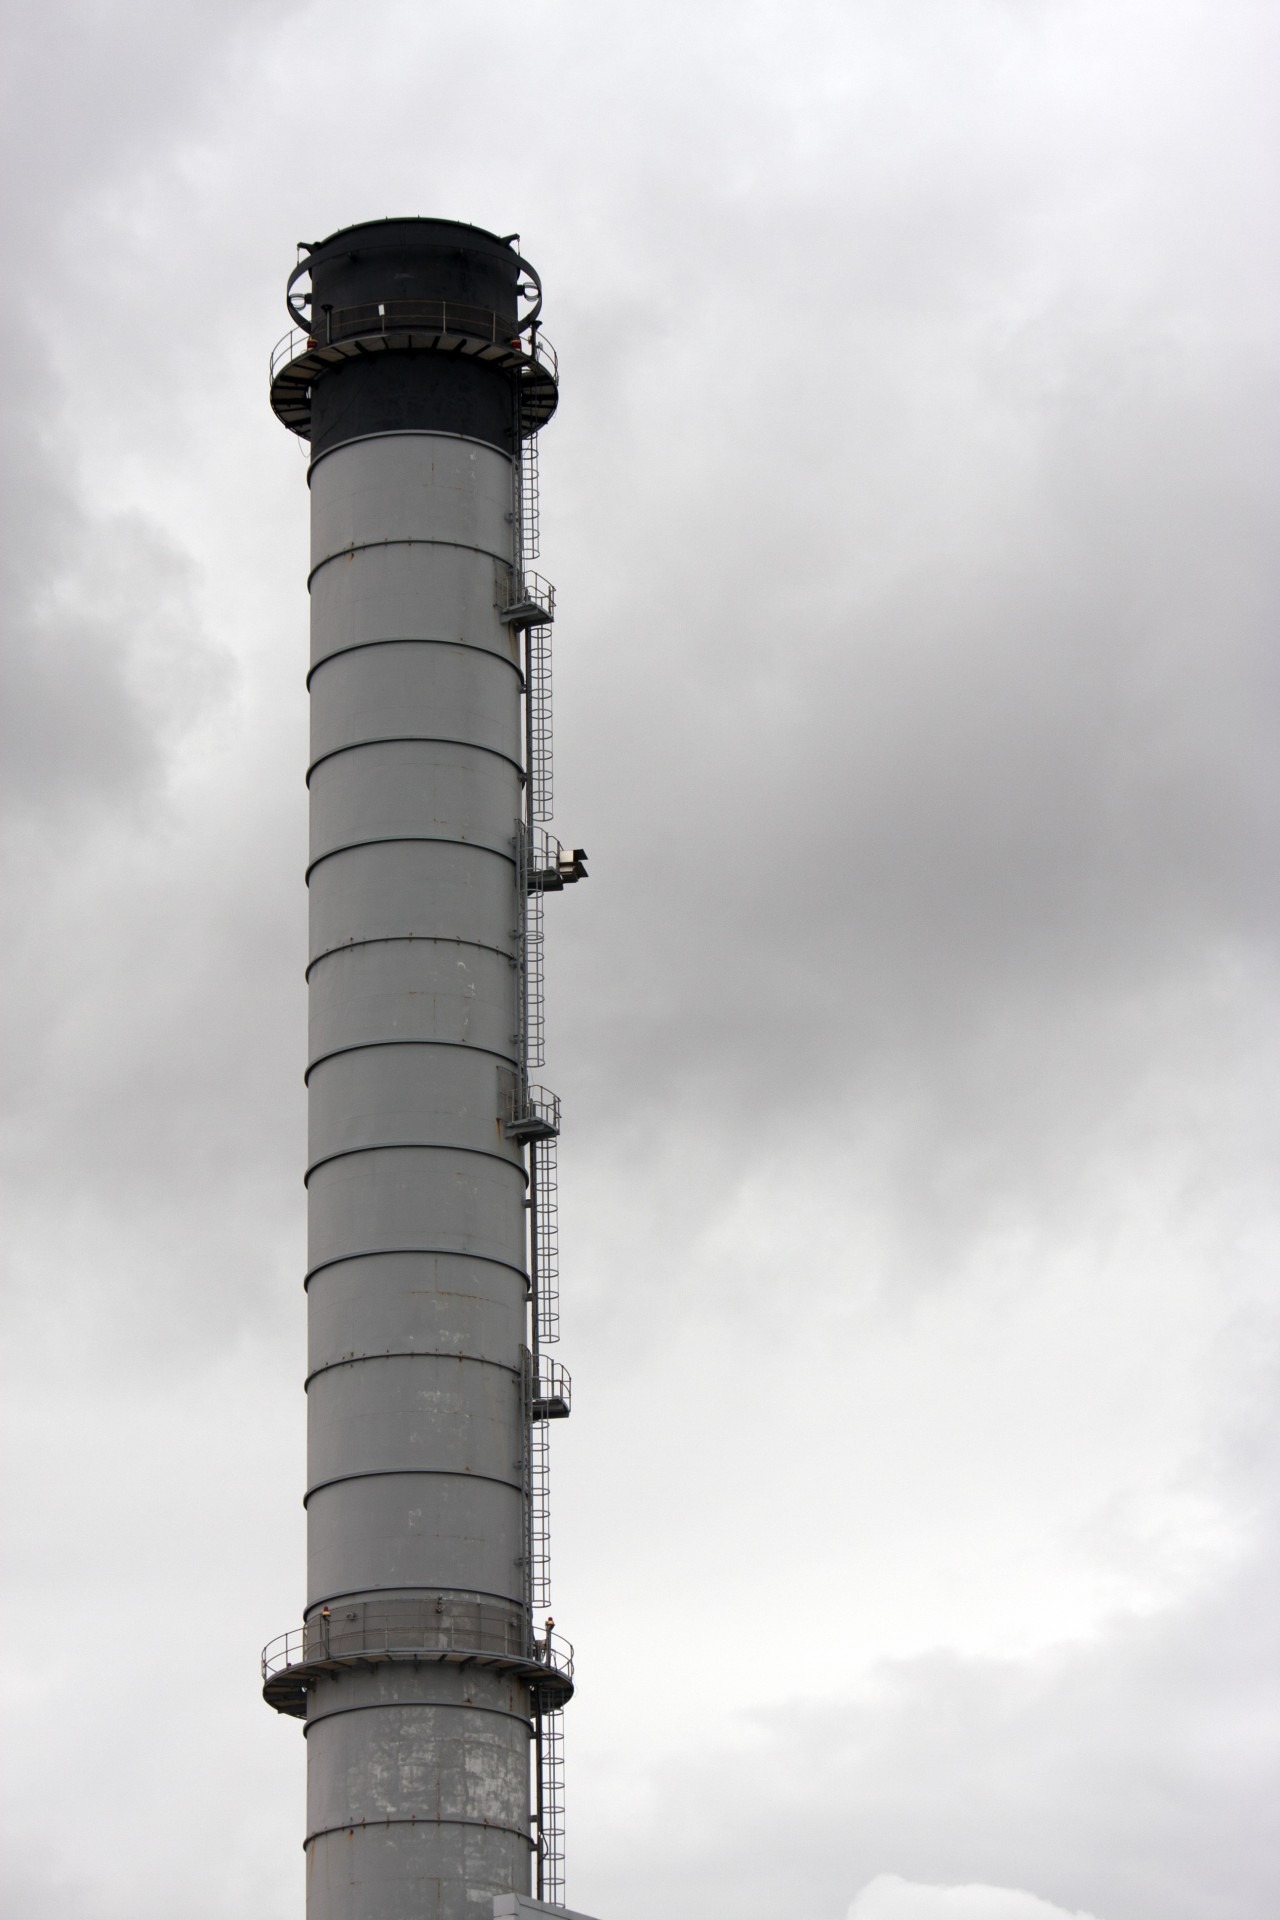
water, architecture, structure, sky, cloudy, column, high, tower, chimney, gray, industrial, industry, skies, clouds, tall, chimney flue